Louis XI

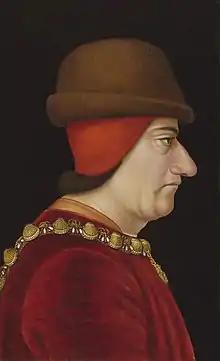
Louis XI wearing his Collar of the

Louis XI (3 July 1423 – 30 August 1483), called "Louis the Prudent", was King of France from 1461 to 1483. He succeeded his father, Charles VII. Louis entered into open rebellion against his father in a short-lived revolt known as the Praguerie in 1440. The king forgave his rebellious vassals, including Louis, to whom he entrusted the management of the Dauphiné, then a province in southeastern France. Louis's ceaseless intrigues, however, led his father to banish him from court. From the Dauphiné, Louis led his own political establishment and married Charlotte of Savoy, daughter of Louis, Duke of Savoy, against the will of his father. Charles VII sent an army to compel his son to his will, but Louis fled to Burgundy, where he was hosted by Philip the Good, the Duke of Burgundy, Charles's greatest enemy.